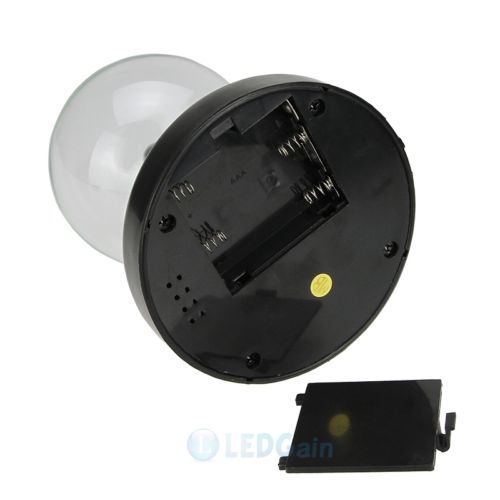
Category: lamp